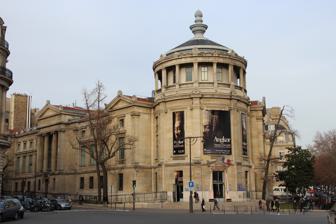
Building: Guimet Museum
Country: France
Year built: 1879
National museum of Asian arts in Paris, France Guimet Museum The museum in December 2013 Location within Paris Established 1879 Coordinates 48°51′55″N 2°17′38″E / 48.86528°N 2.29389°E / 48.86528; 2.29389 Type Asian art Website www .guimet .fr (in French) The Guimet Museum (full name in French : Musée national des arts asiatiques-Guimet ; MNAAG ; abbr. Musée Guimet ) is a Parisian art museum with one of the largest collections of Asian art outside of Asia that includes items from Cambodia, Thailand, Viet Nam, Tibet, India, and Nepal, among other countries. Founded in the late 19th century, it is located in the 16th arrondissement of Paris , France, at 6, place d'Iéna. Its name literally translated into English is the National Museum of Asian Arts-Guimet , or Guimet National Museum of Asian Arts . History Panoramic view of the library in the Guimet Museum Ground floor of the museum. Founded by Émile Étienne Guimet , an industrialist, the museum first opened at Lyon in 1879 but was later transferred to Paris, opening in the place d'Iéna in 1889. Devoted to travel, Guimet was in 1876 commissioned by the minister of public instruction to study the religions of the Far East , and the museum contains many of the fruits of this expedition, including a fine collection of Chinese and Japanese porcelain and objects relating not merely to the religions of the East, but also to those of ancient Egypt , Greece and Rome . One of its wings, the Panthéon Bouddhique , displays Buddhist artworks . Some of the museum's artifacts, originating from Cambodia, are connected with the studies conducted by the first scholars to be interested in Khmer culture, Louis Delaporte and Etienne Aymonier . They sent examples of Khmer art to France at a time when museums were not existing in Southeast Asia, with the agreement of the King of Cambodia, to show to Europe the high level of the ancient Khmer culture. From December 2006 to April 2007, the museum harboured collections of the Kabul Museum , with archaeological pieces from the Greco-Bactrian city of Ai-Khanoum , and the Indo-Scythian treasure of Tillia Tepe . In early 2024, the Parliament of the Central Tibetan Administration was joined by a group of Asian scholars published on 03 September by Le Monde , and by the French Senate's Tibet Support Group in strongly criticizing the museum for removing the word "Tibet" from its catalogues and exhibitions. Guimet Museum had changed the appellation of Tibet to "Himalayan World", while a second museum, Musee du Quai Branly changed their appellation of Tibet to the Chinese government 's 2023 internal legal term, "Xizang". The use of the name "Xizang" is considered an "historical fraud" by the group of Asian scholars published by Le Monde . By 25 September, Musee du Quai Branly had formally apologized to a delegation of six Tibetan activist groups. Works of art of the museum Greco-Buddhist art Gandhara Buddha, 1st–2nd century CE Hellenistic decorative scrolls from Hadda , northern Afghanistan Standing Buddha, ancient region of Gandhara , northern Afghanistan , 1st century Stone palette of a Nereid sea-goddess riding a Ketos sea-monster, Sirkap , 2nd century BCE Wine-drinking and music, Hadda , 1st–2nd century CE A Corinthian capitol with a Buddha at its center, 2nd century, Surk Kotal, Afghanistan The Greek god Atlas , supporting a Buddhist monument, Hadda The Bodhisattva Maitreya , 2nd century, Gandhara Scene of the life of the Buddha. 2nd–3rd century. Gandhara Portraits from the site of Hadda , 3rd century Statuette excavated from the Dharmarajika Stupa site at Sirkap , Pakistan Serindian art "Heroic gesture of the Bodhisattva ", 6th–7th century terracotta , Tumshuq (Xinjiang) Head of a Bodhisattva, 6th–7th century terracotta , Tumshuq (Xinjiang) Chinese art Han dynasty Horse (1st–2nd century) Buddha triad, Eastern Wei (534–550), China Tang dynasty Foreign Merchant Northern Qi depiction of Sogdians One of the Group of glazed pottery luohans from Yixian , c. 1000 A sitting celadon lion, dated 11th to 12th century, Song dynasty A porcelain vase with design of men fighting on horseback, from the Jiajing reign period (1521–1567), Ming dynasty A round sancai dish from the Tang dynasty , 8th to 9th century Painting Bodhisattva Who Leads the Way from Mo-kao caves , 900–950 A.D. Indian art An aniconic representation of Mara 's assault on the Buddha, 2nd century, Amaravati style , eastern India The Bodhisattva Maitreya , 2nd century, Mathura A Buddha, 2nd century, Mathura Buddha of the Gupta period, 5th century, Mathura Head of a Buddha, Gupta period, 6th century Rishabhanatha , sandstone, Madhya Pradesh, Chandela period, 10th–11th century Buddha and Bodhisattvas , 11th century, Pala Empire Vishnu , Madhya Pradesh , 11th–12th century Shiva from Tamil Nadu , Chola period, 11th century Rishabhanatha , 11th–12th century, Orissa Southeast Asian art Head of Buddha taken from Borobudur , c. 8th–9th century Central Java, Indonesia Agastya , c. 8th–9th century Central Java, Indonesia Hindu deity Brahma , Cambodia Brahma 10th century, Khmer art , Cambodia Shiva from Vijayapura , Vietnam Vishnu on Garuda , Champa art, Vietnam Ganesha, Siem Reap, Cambodia, c. 12th–13th century Mons Wheel of the Law ( Dharmacakra ), art of Dvaravati , c. 8th century A Cambodian Buddha, 14th century Bodhisattva Lokiteśvara , Cambodia 12th century See also List of museums in Paris Notes